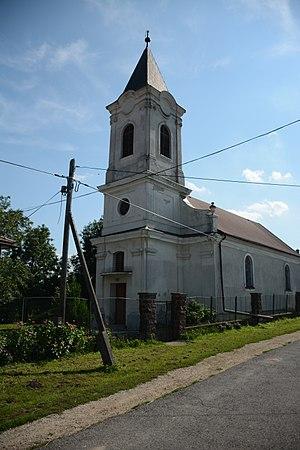
Csősz est un village et une commune du comitat de Fejér en Hongrie.